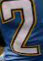
Number: 2